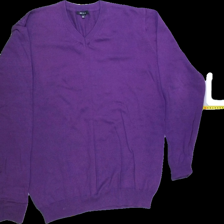
View: front
Type: Sweater
Category: Ladies
Brand: Skill
Colors: Purple
Material: 100%cotton
Pattern: Plain
Cut: Regular, V-collar
Size: XXL
Season: All
Trend: No trend
Stains: Yes
Price range: 50-100
Recommended usage: Export